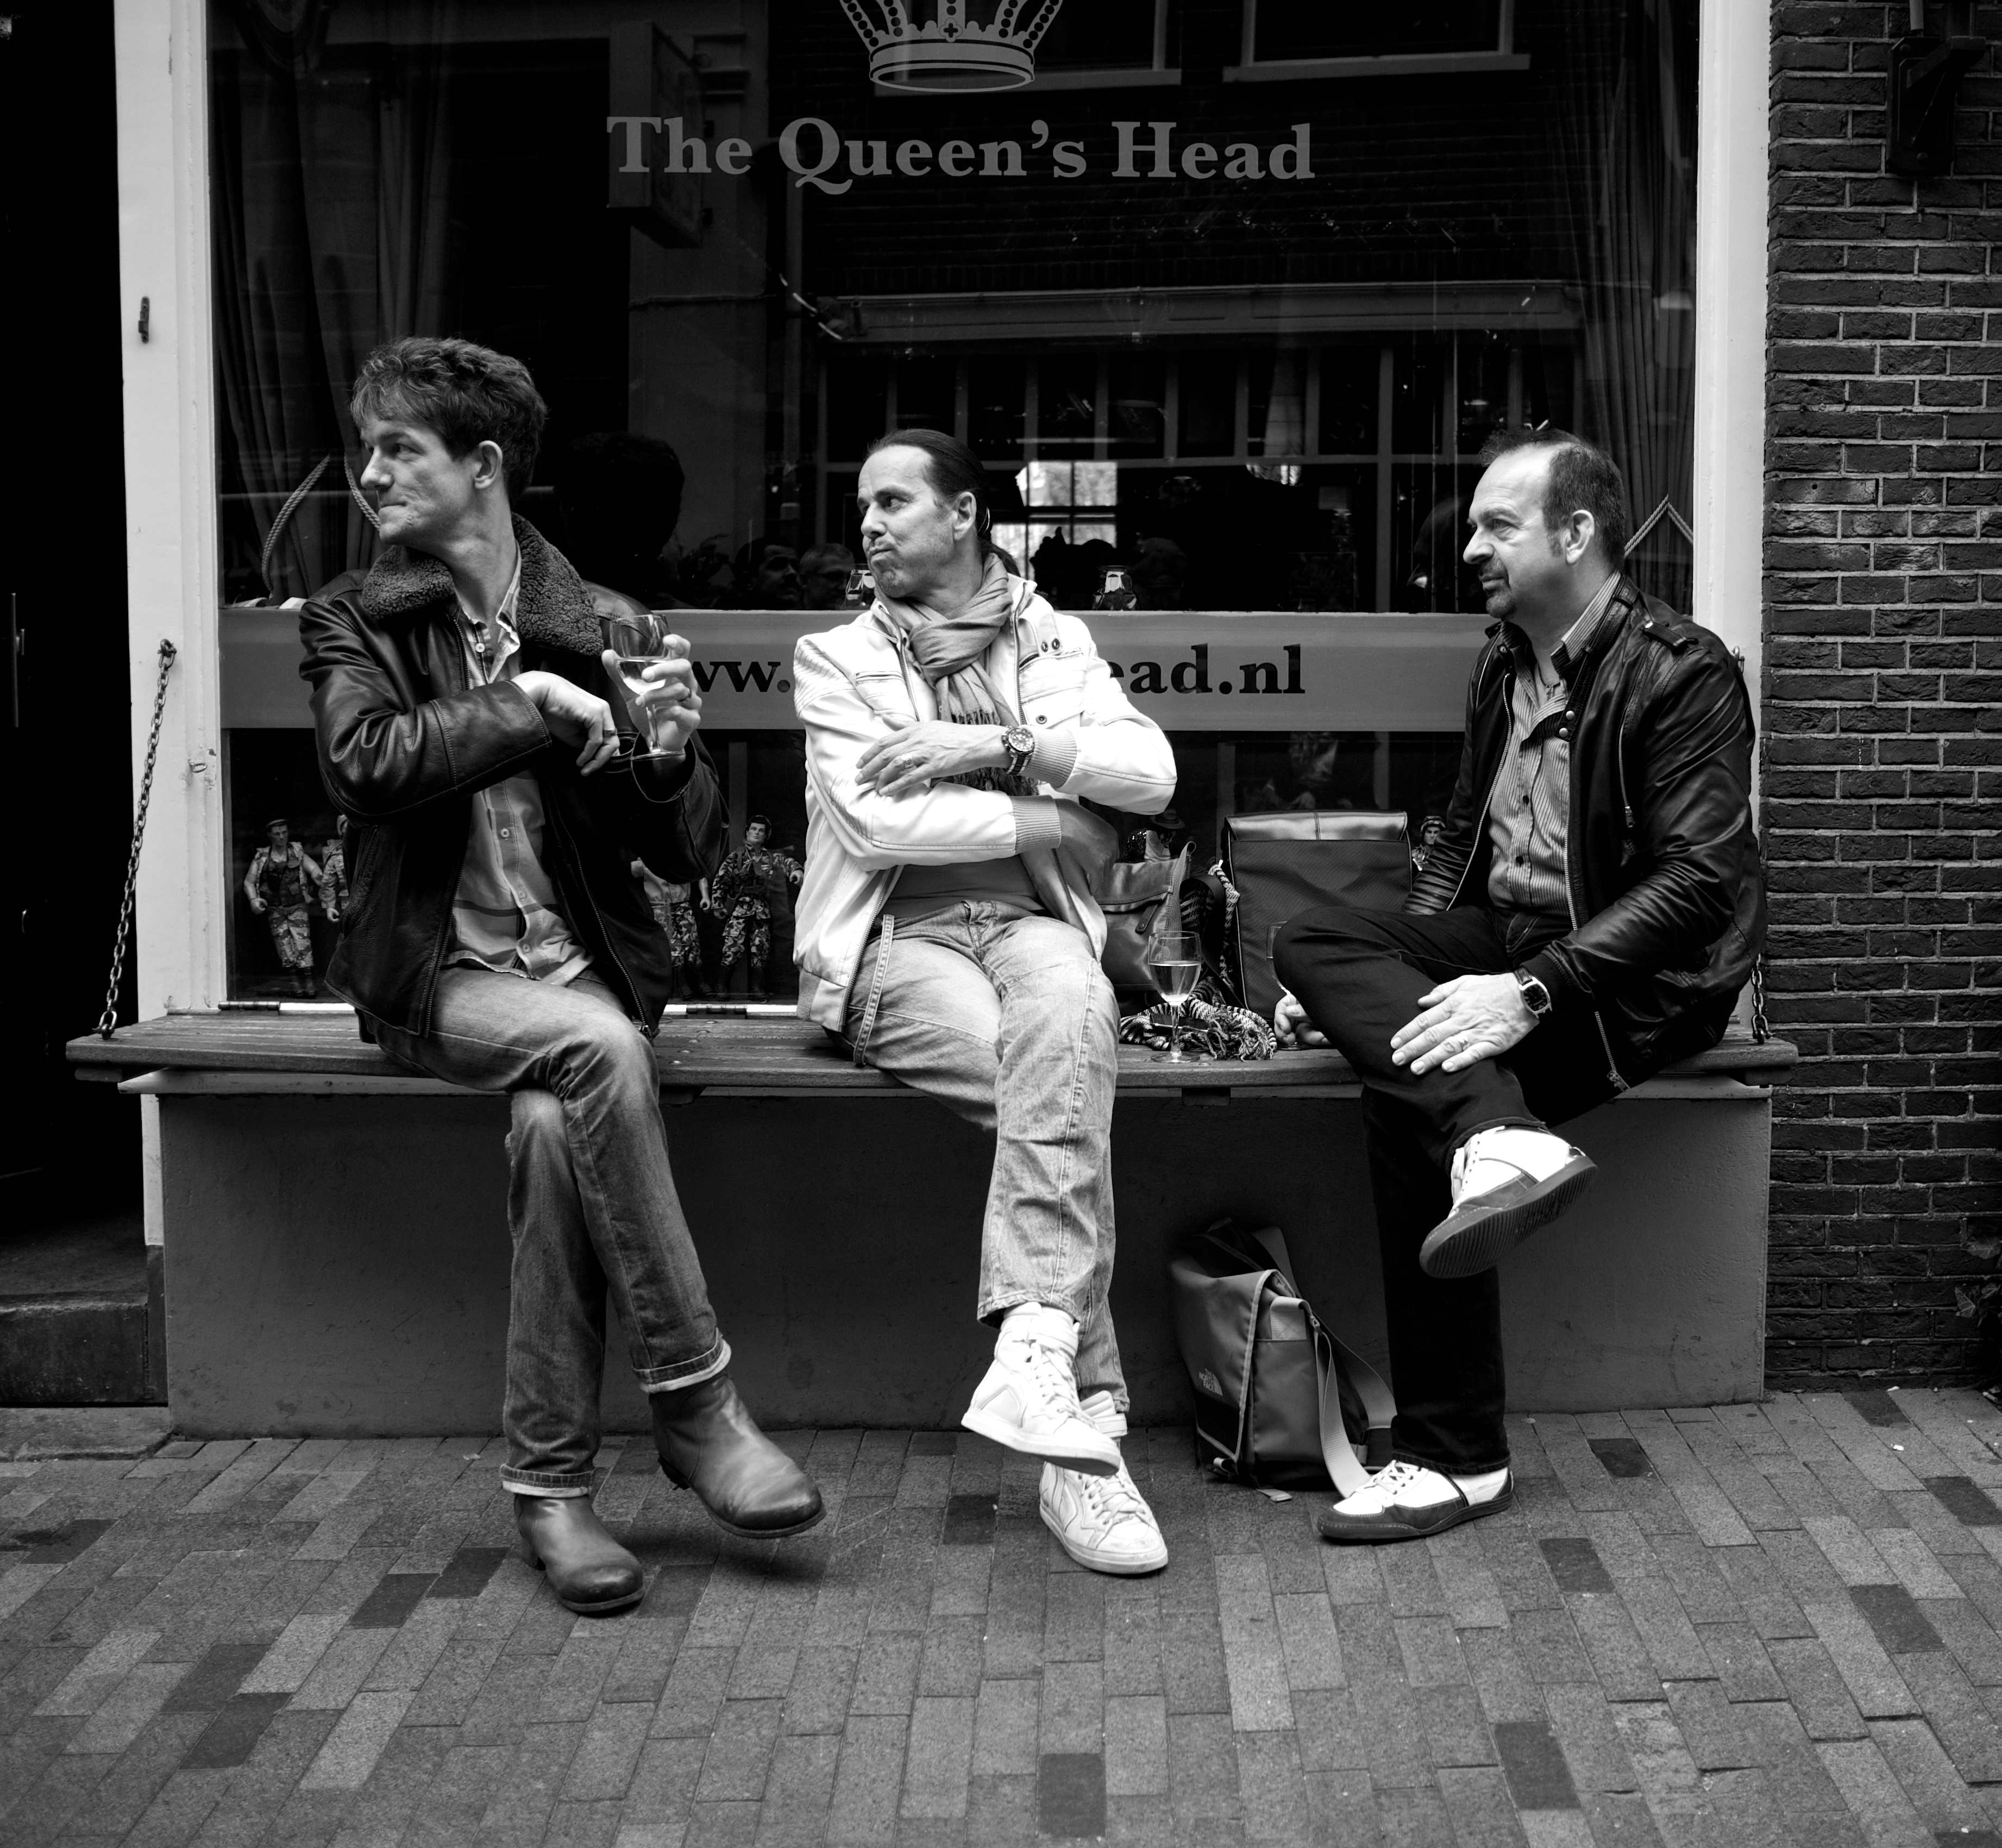
person, black and white, people, road, white, street, photography, ebook, sitting, training, black, monochrome, streetphotography, flickr, thomas, video, infrastructure, olympus, photograph, omd, fuji, leica, monochrom, leuthard, hcb, thomasleuthard, monochrome photography, film noir, human positions